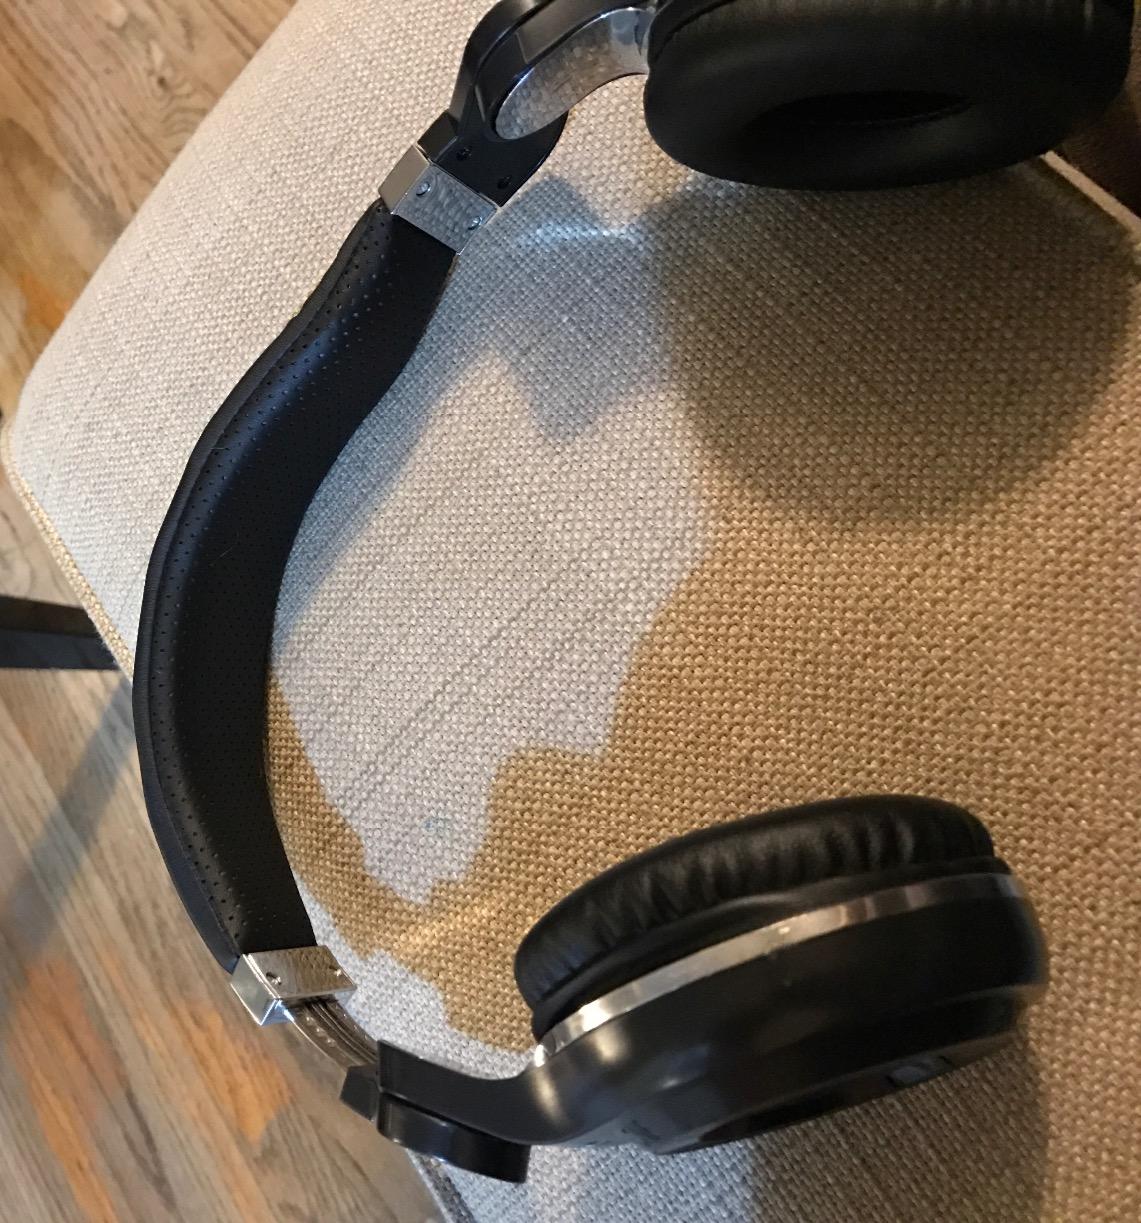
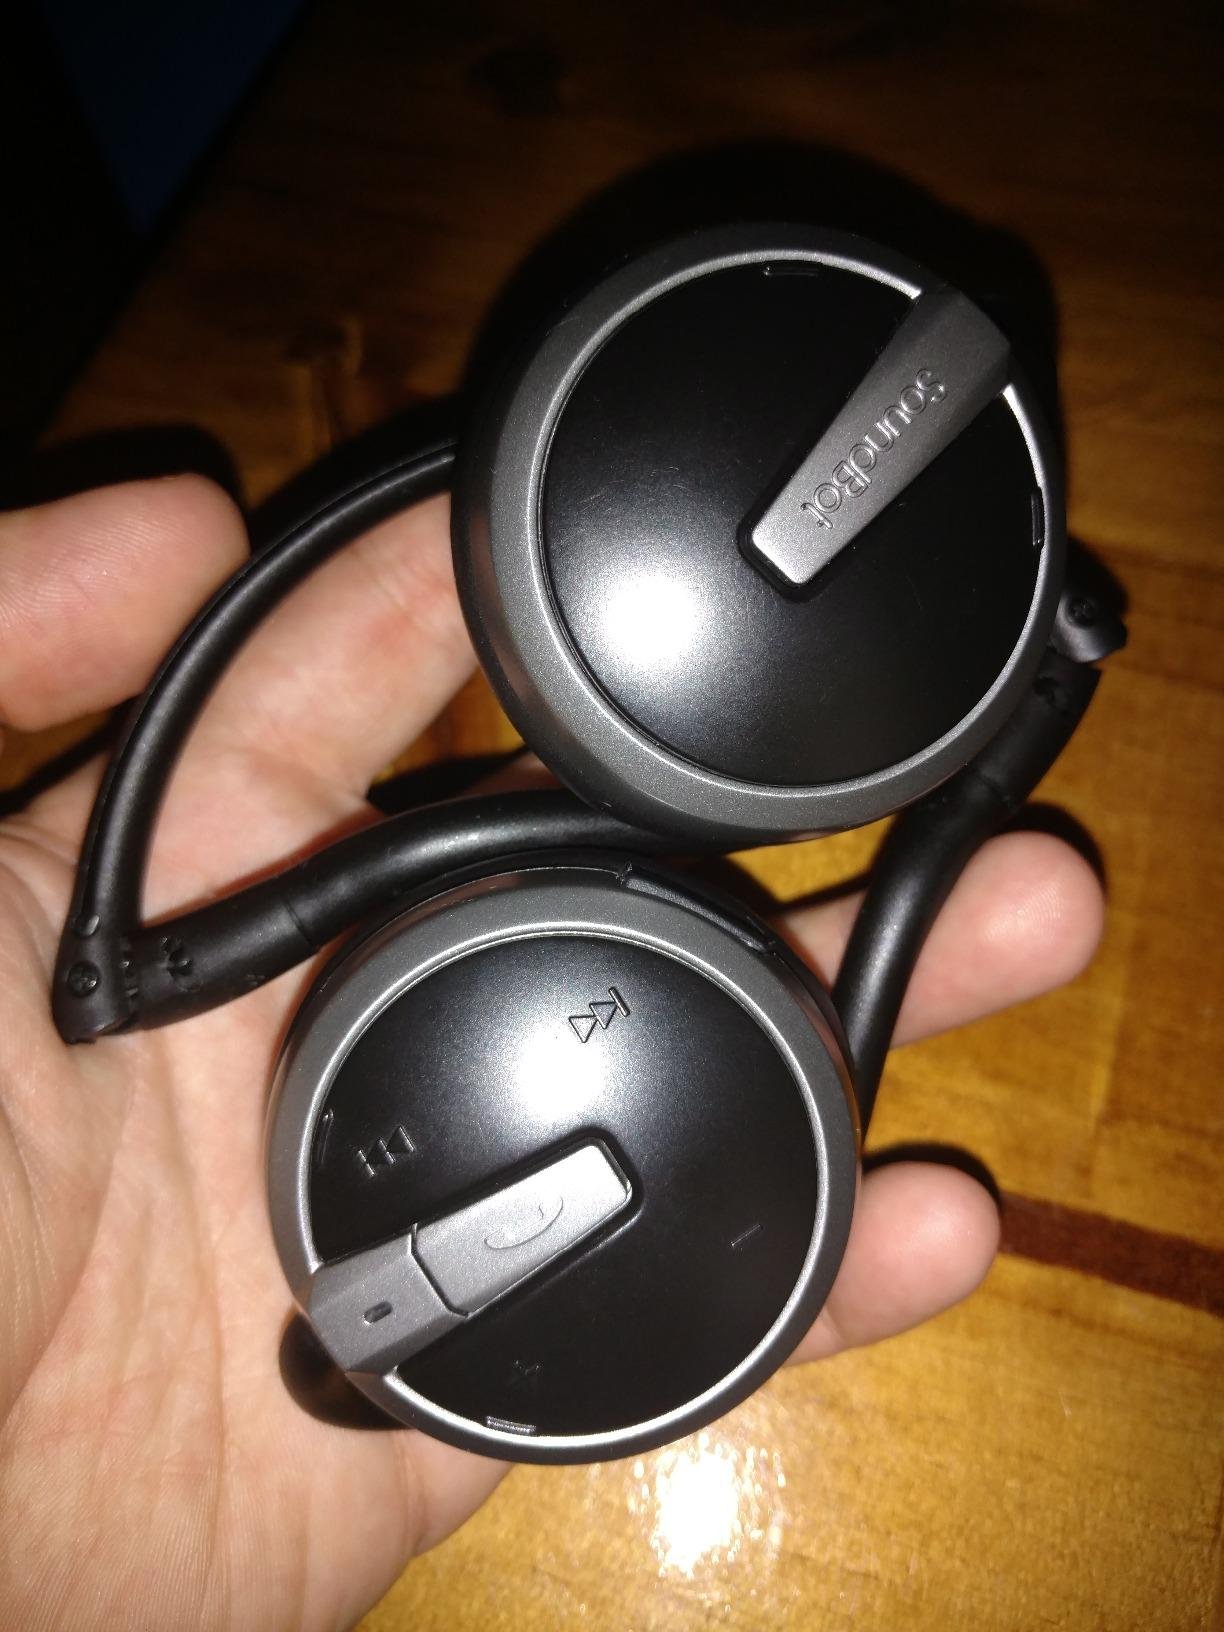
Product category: headphones
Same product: no